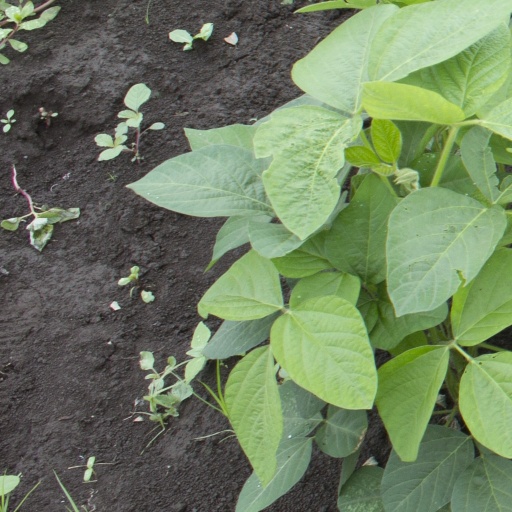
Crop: soybean